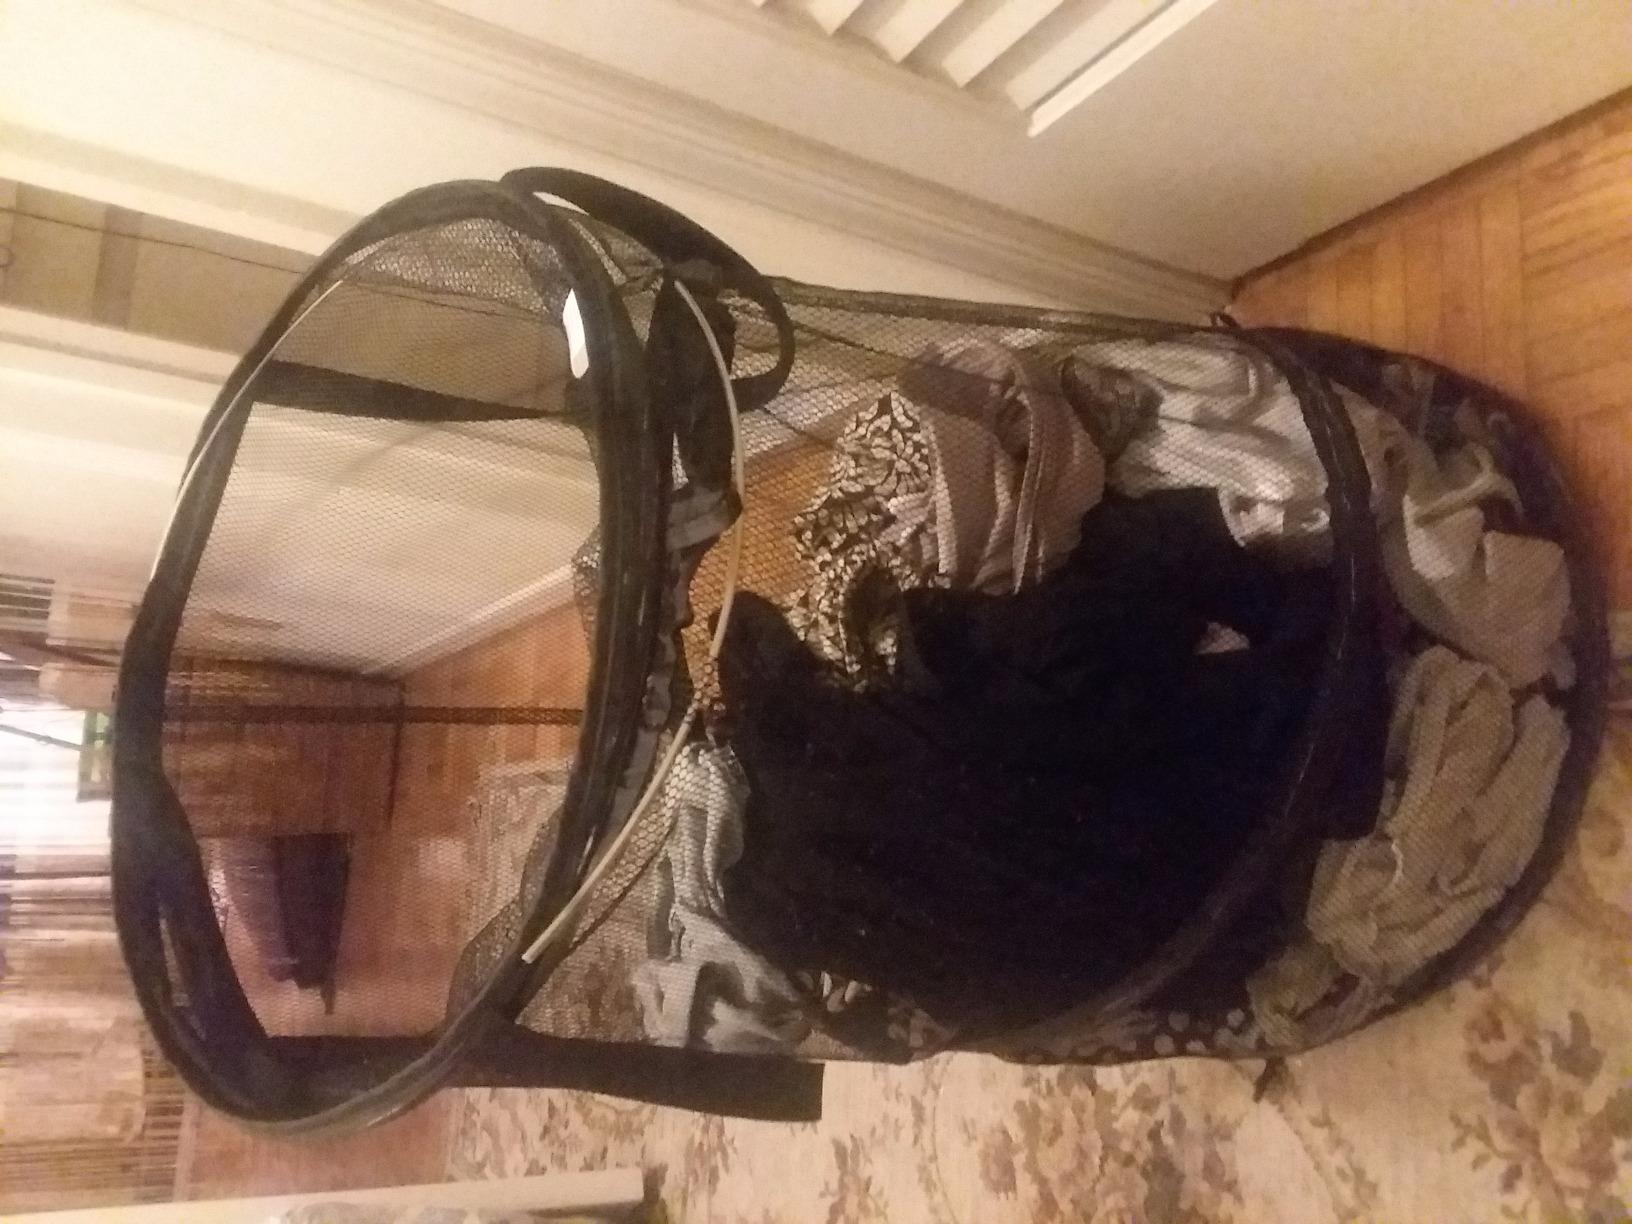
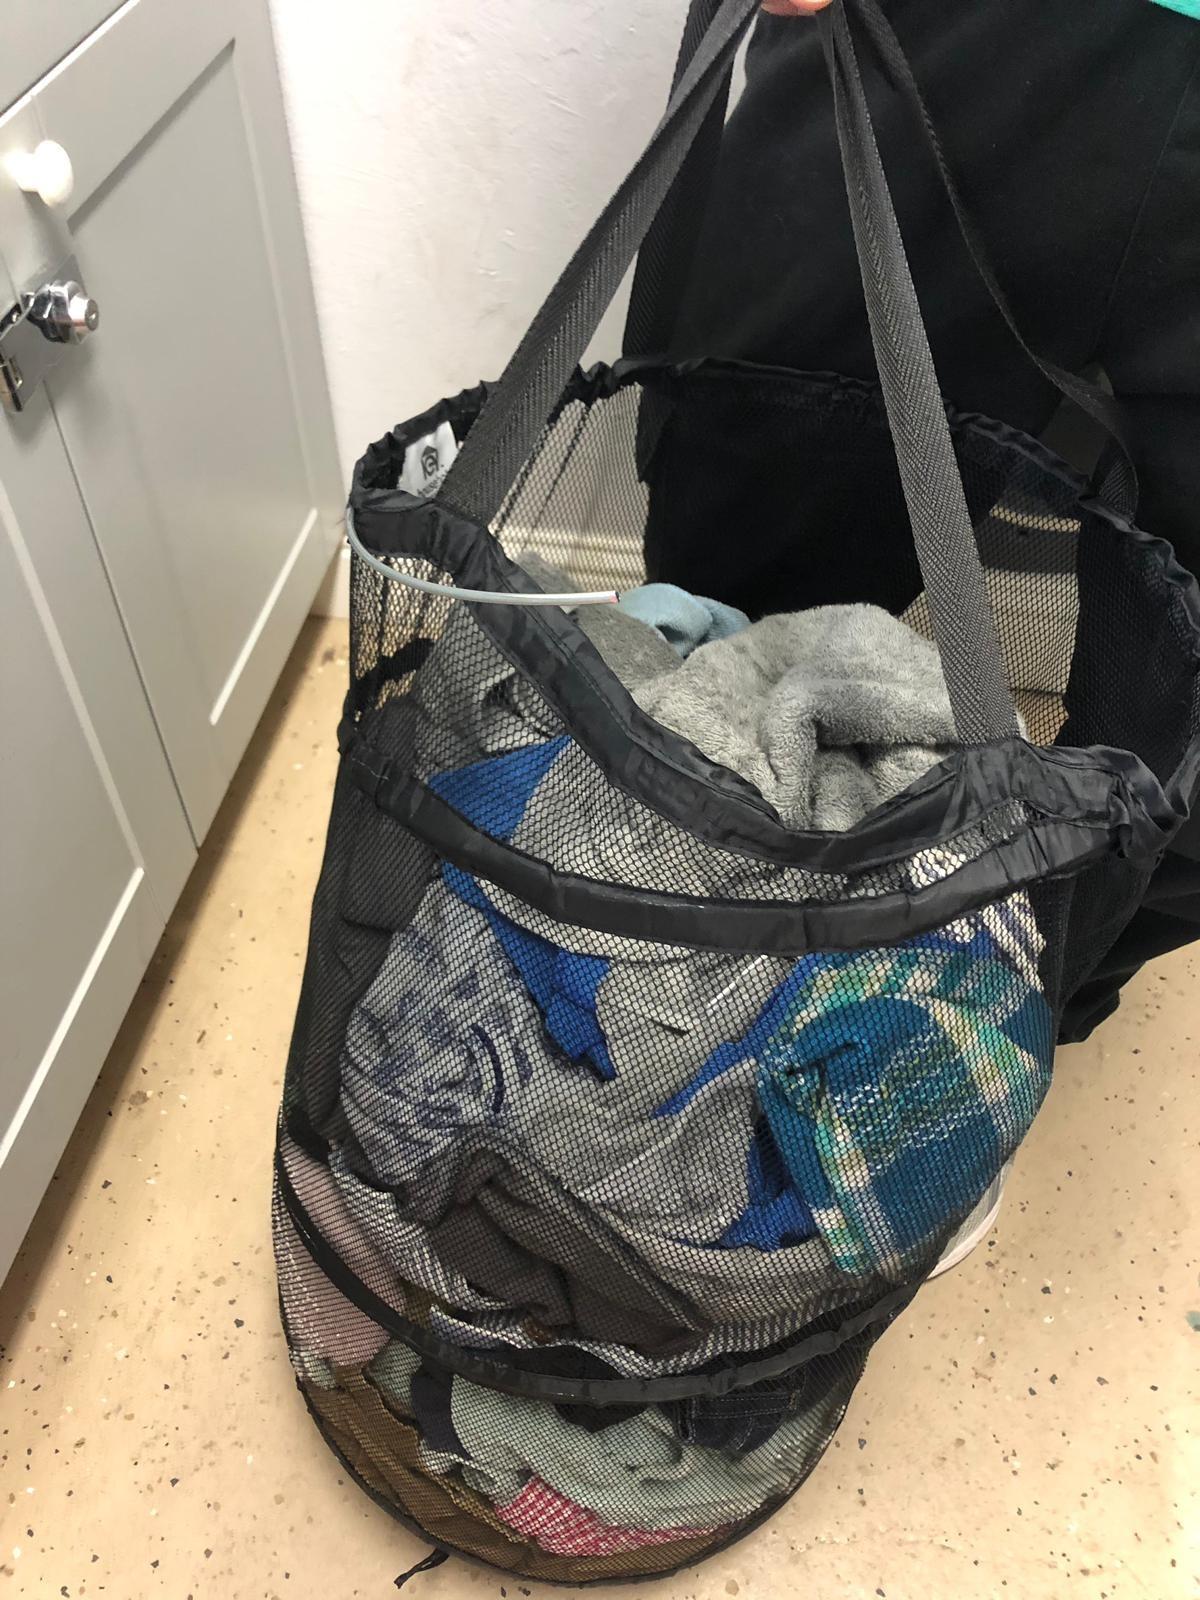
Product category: items_hamper
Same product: yes